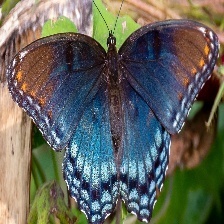
Species: RED SPOTTED PURPLE
Butterfly family (ImageNet category): admiral